Chouteau Bridge

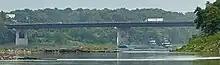
A river barge passes beneath the second Chouteau Bridge, going westbound toward Riverfront Park in 2023.

The Chouteau Bridge is a four-lane girder bridge on Route 269 across the Missouri River between Jackson County, Missouri, and Clay County, Missouri.